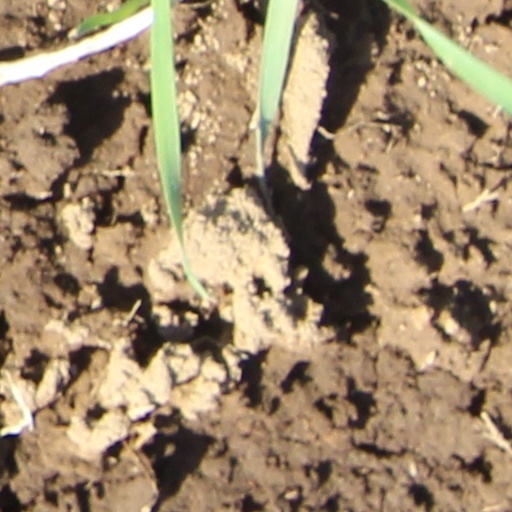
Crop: wheat